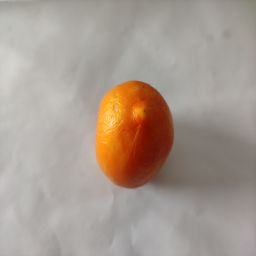
Crop: Tomato
Quality: Ripe